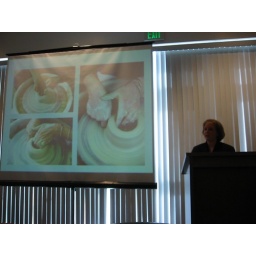
I am talking about the importance of developing firm base in developing a pot but also in student affairs